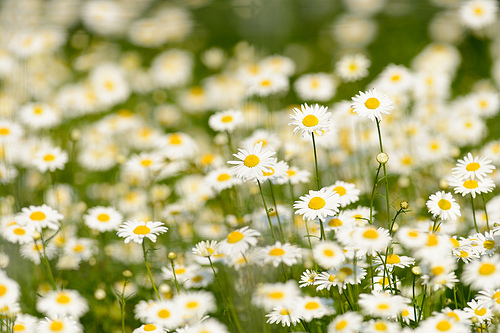
Flower: daisy